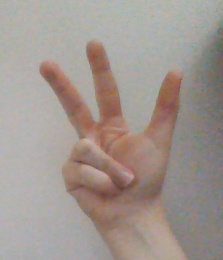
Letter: al